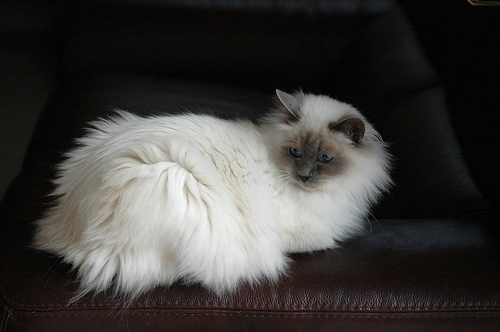
Breed: birman